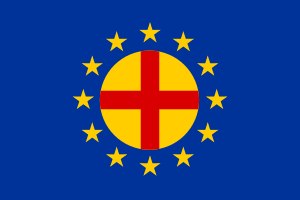
Paneuropabevægelsen
Paneuropabevægelsens flag
"Paneuropabevægelsen er en af de ældste bestræbelser på at samle de europæiske lande i moderne tid. Den unge greve Coudenhove-Kalergi skrev i 1922 bogen ""Paneuropa"" hvori han fordrede en europæisk sammenslutning på linje med USA. Han lagde i den sammenhæng stor vægt på med dette initiativ at skabe varig fred i det ellers så krigshærgede Europa.